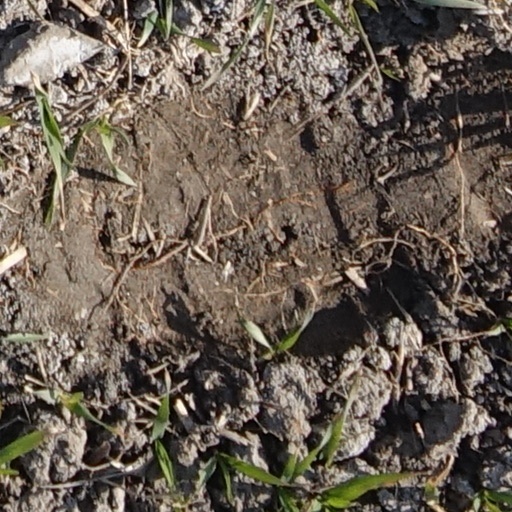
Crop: wheat